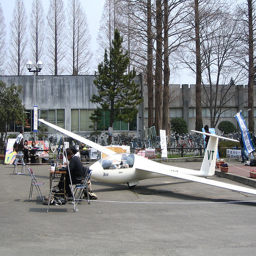
A person sitting next to a small airplane.
A small aircraft is sitting in a parking lot.
A man sitting next to a glider parked on the street.
a man sitting next to a little white plane in a parking lot
An airplane outside of buildings near people sitting in chairs.